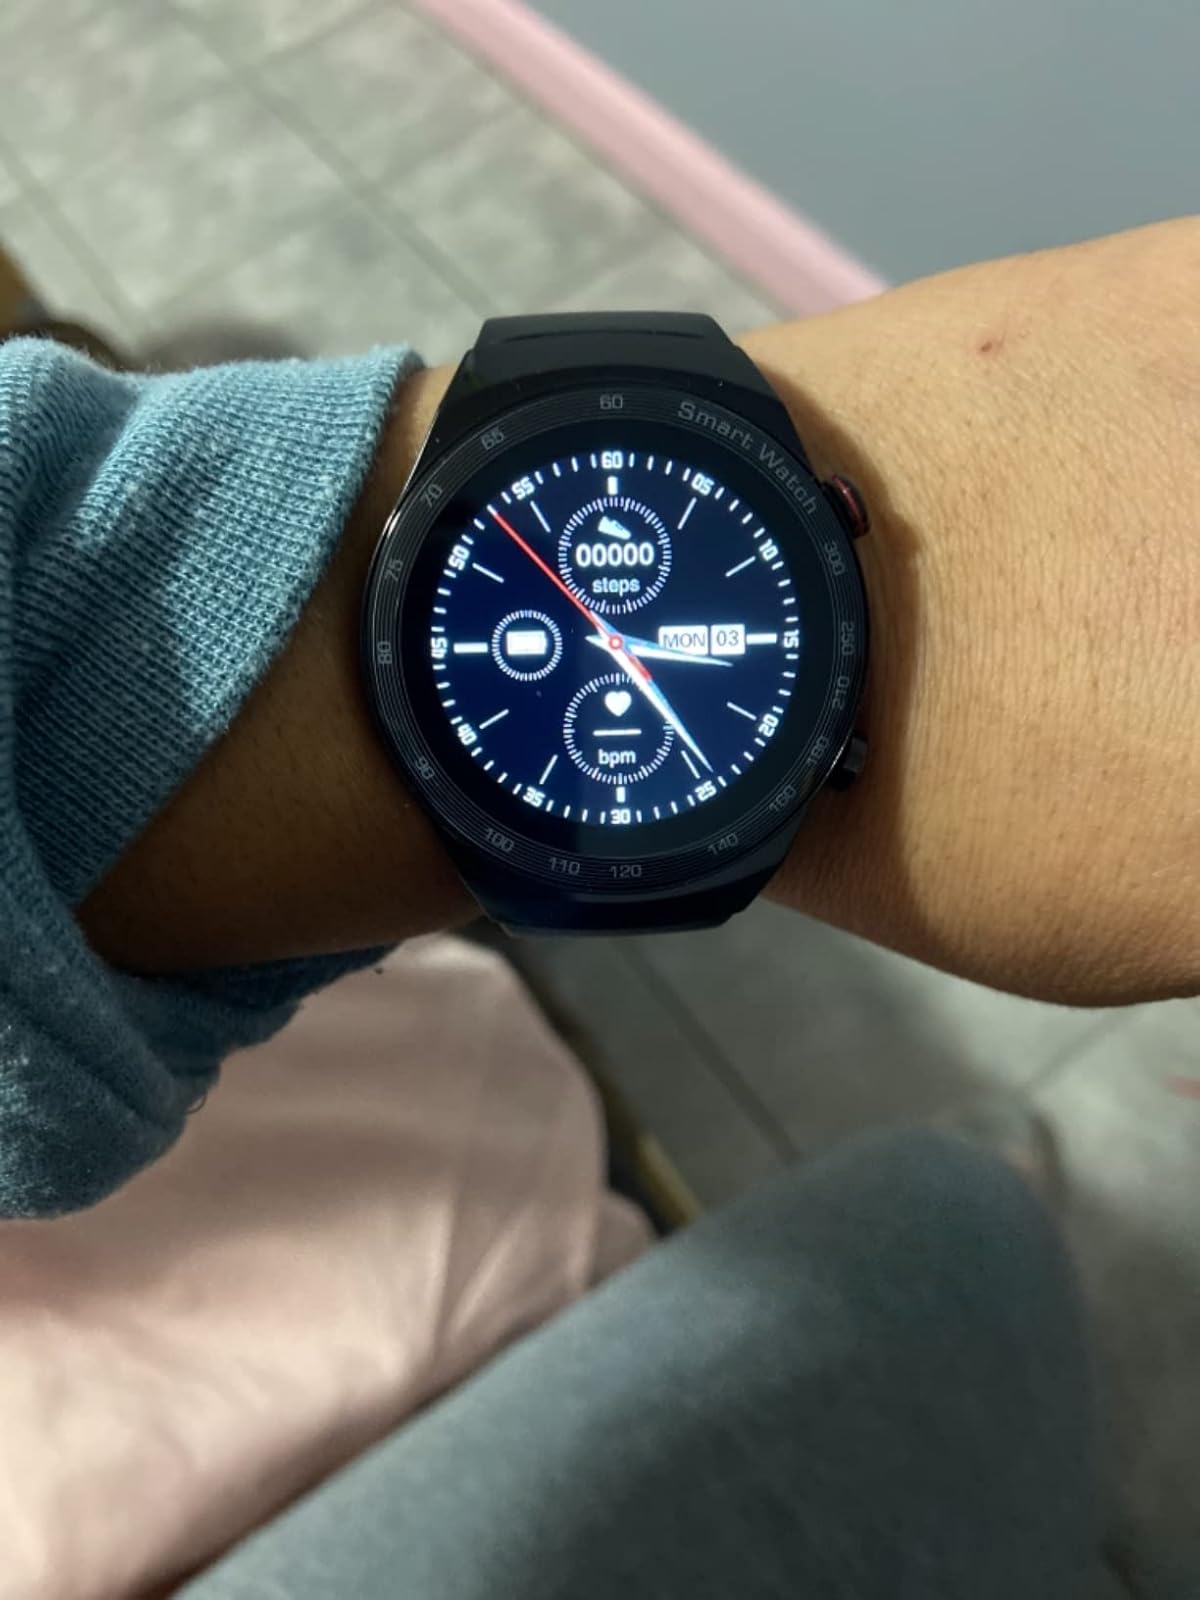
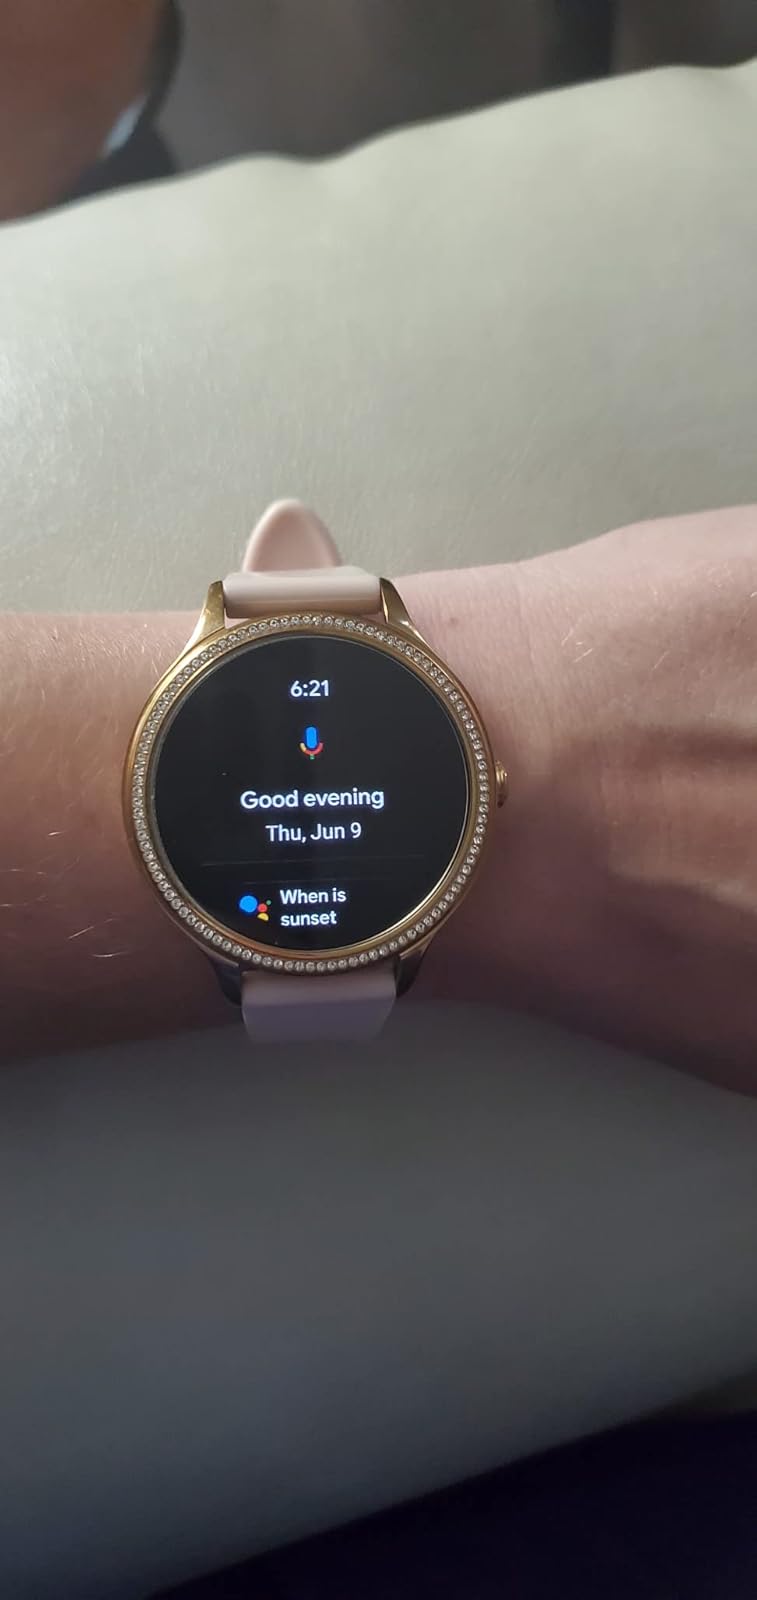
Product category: smartwatch
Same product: no